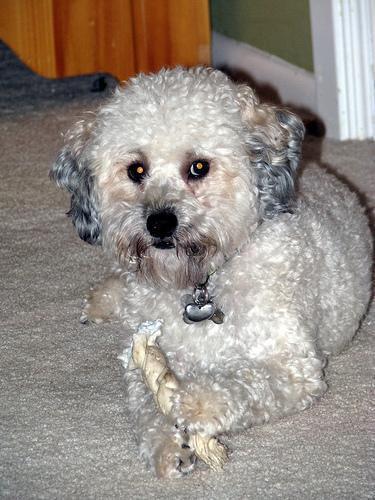
miniature_poodle